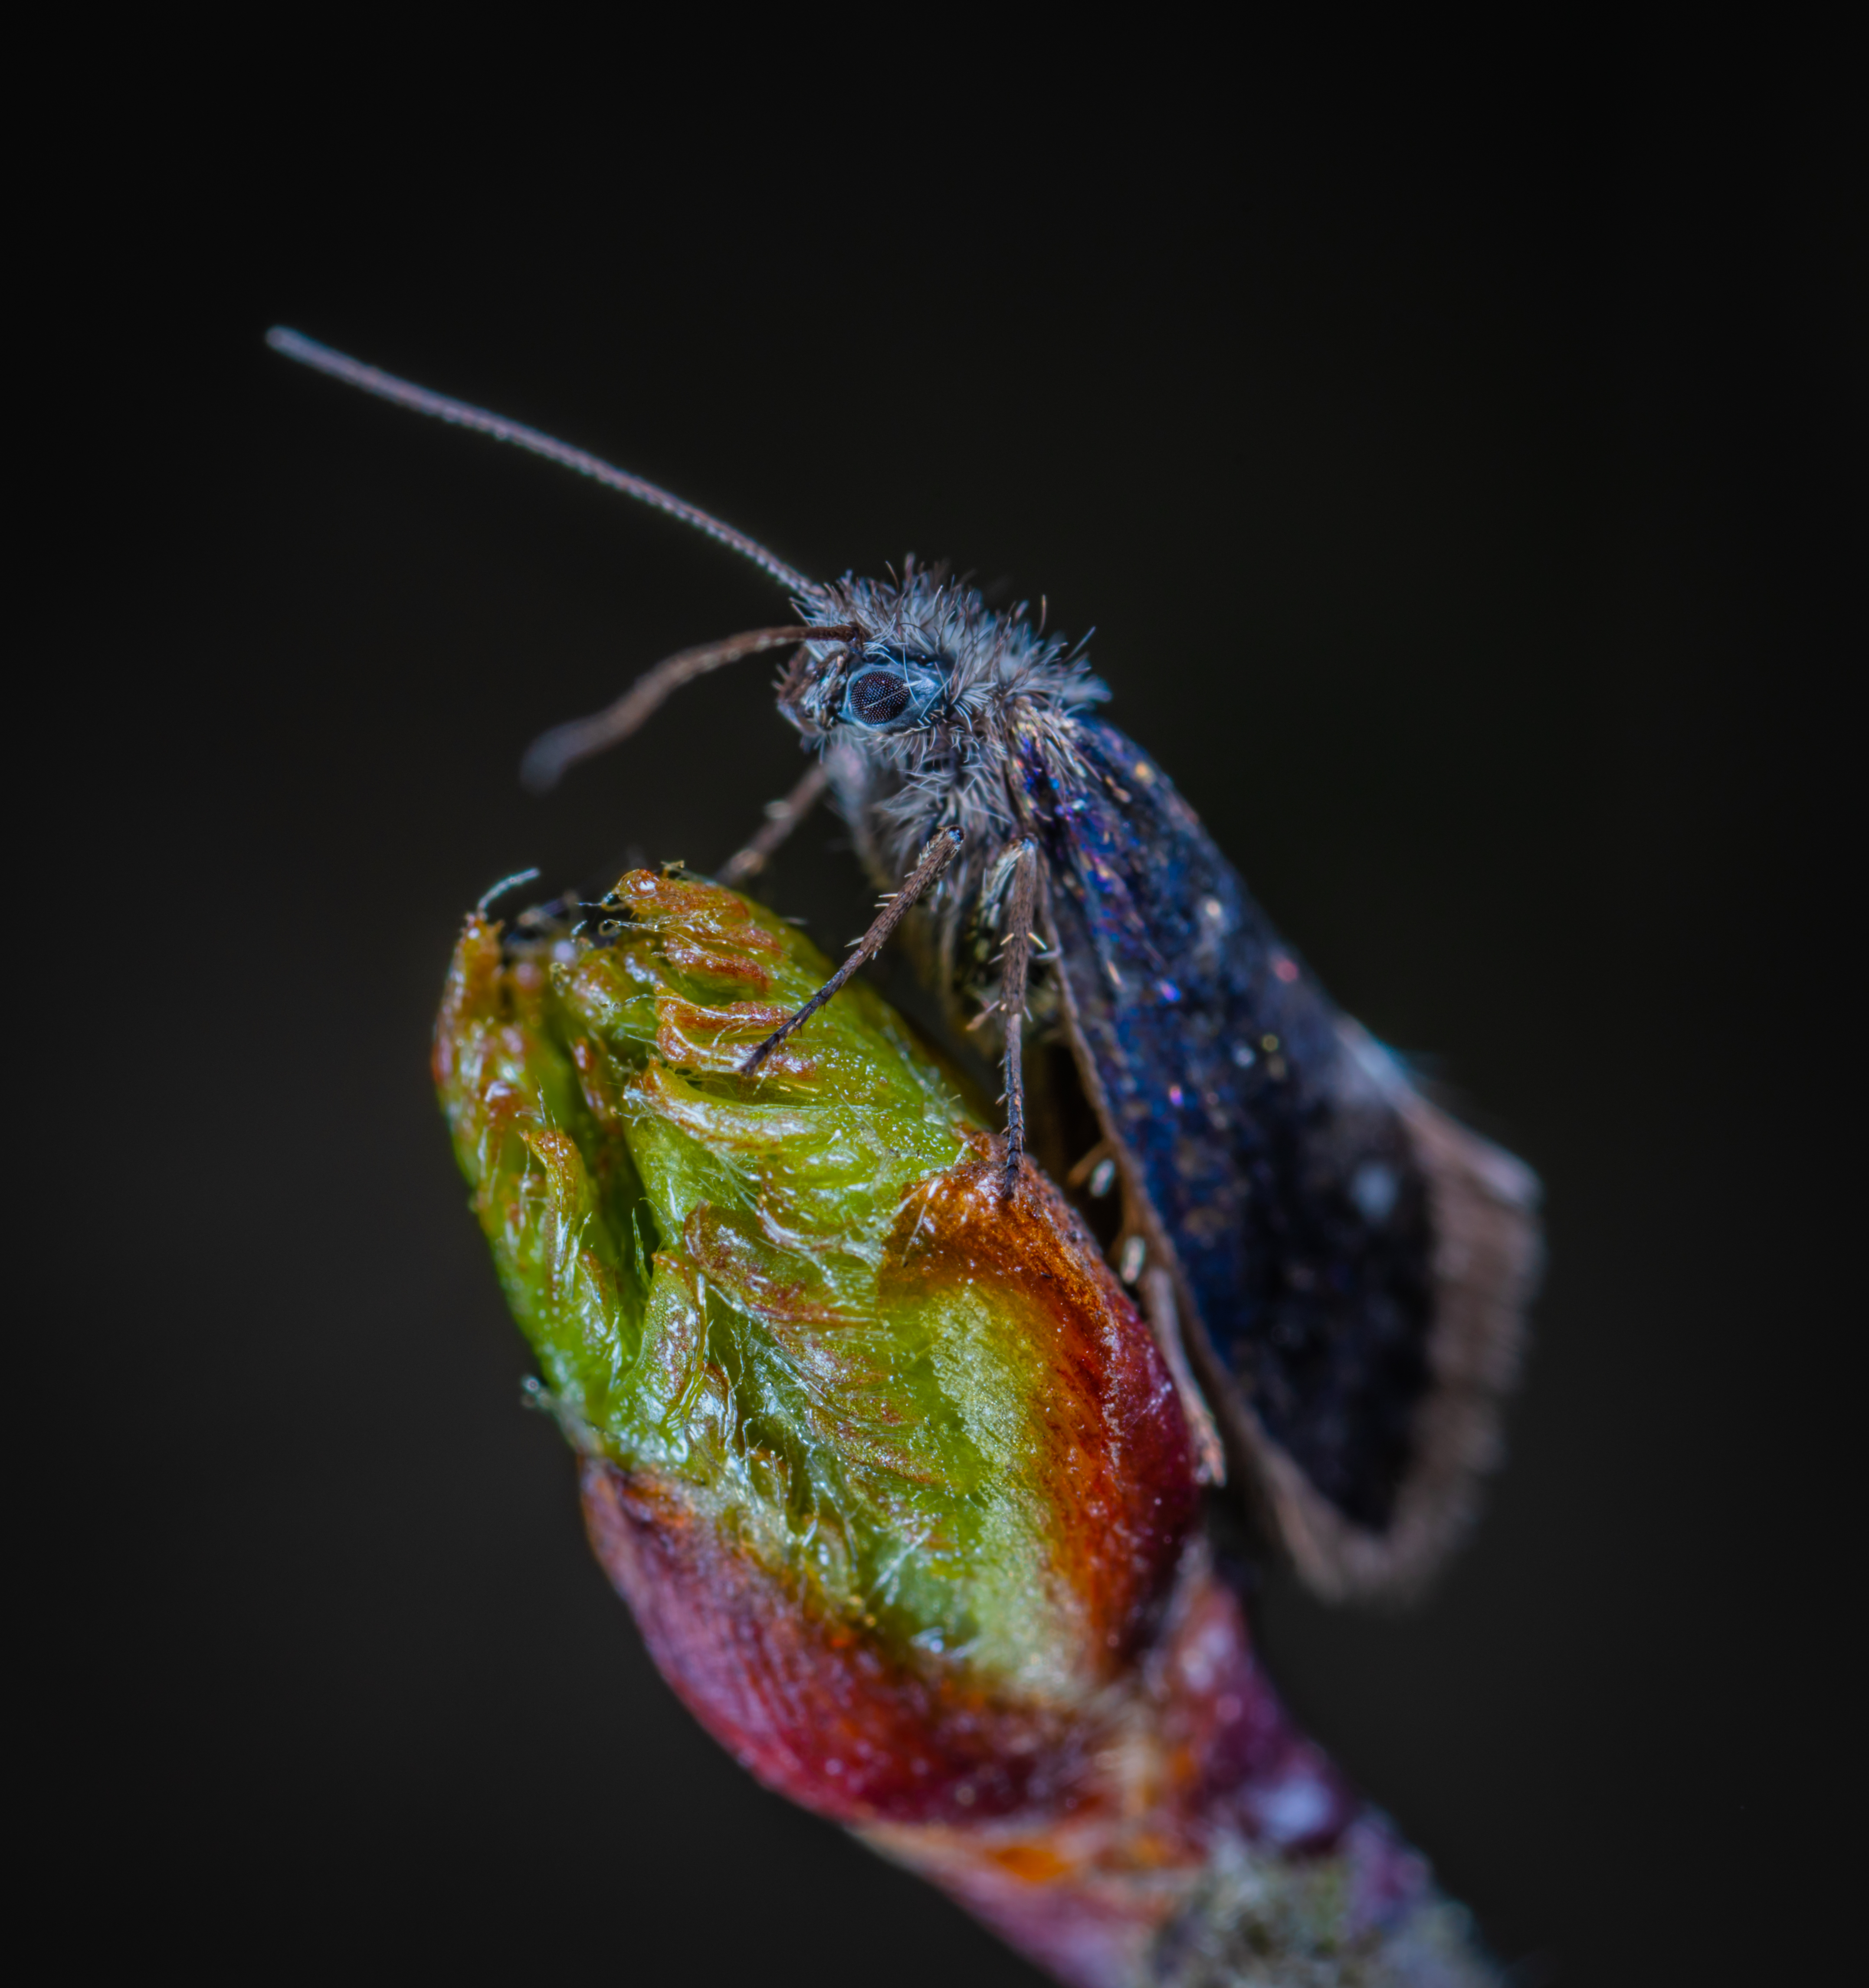
macro, insect, macro photography, close up, invertebrate, membrane winged insect, photography, organism, pest, bee, arthropod, pollinator, true bugs, net winged insects